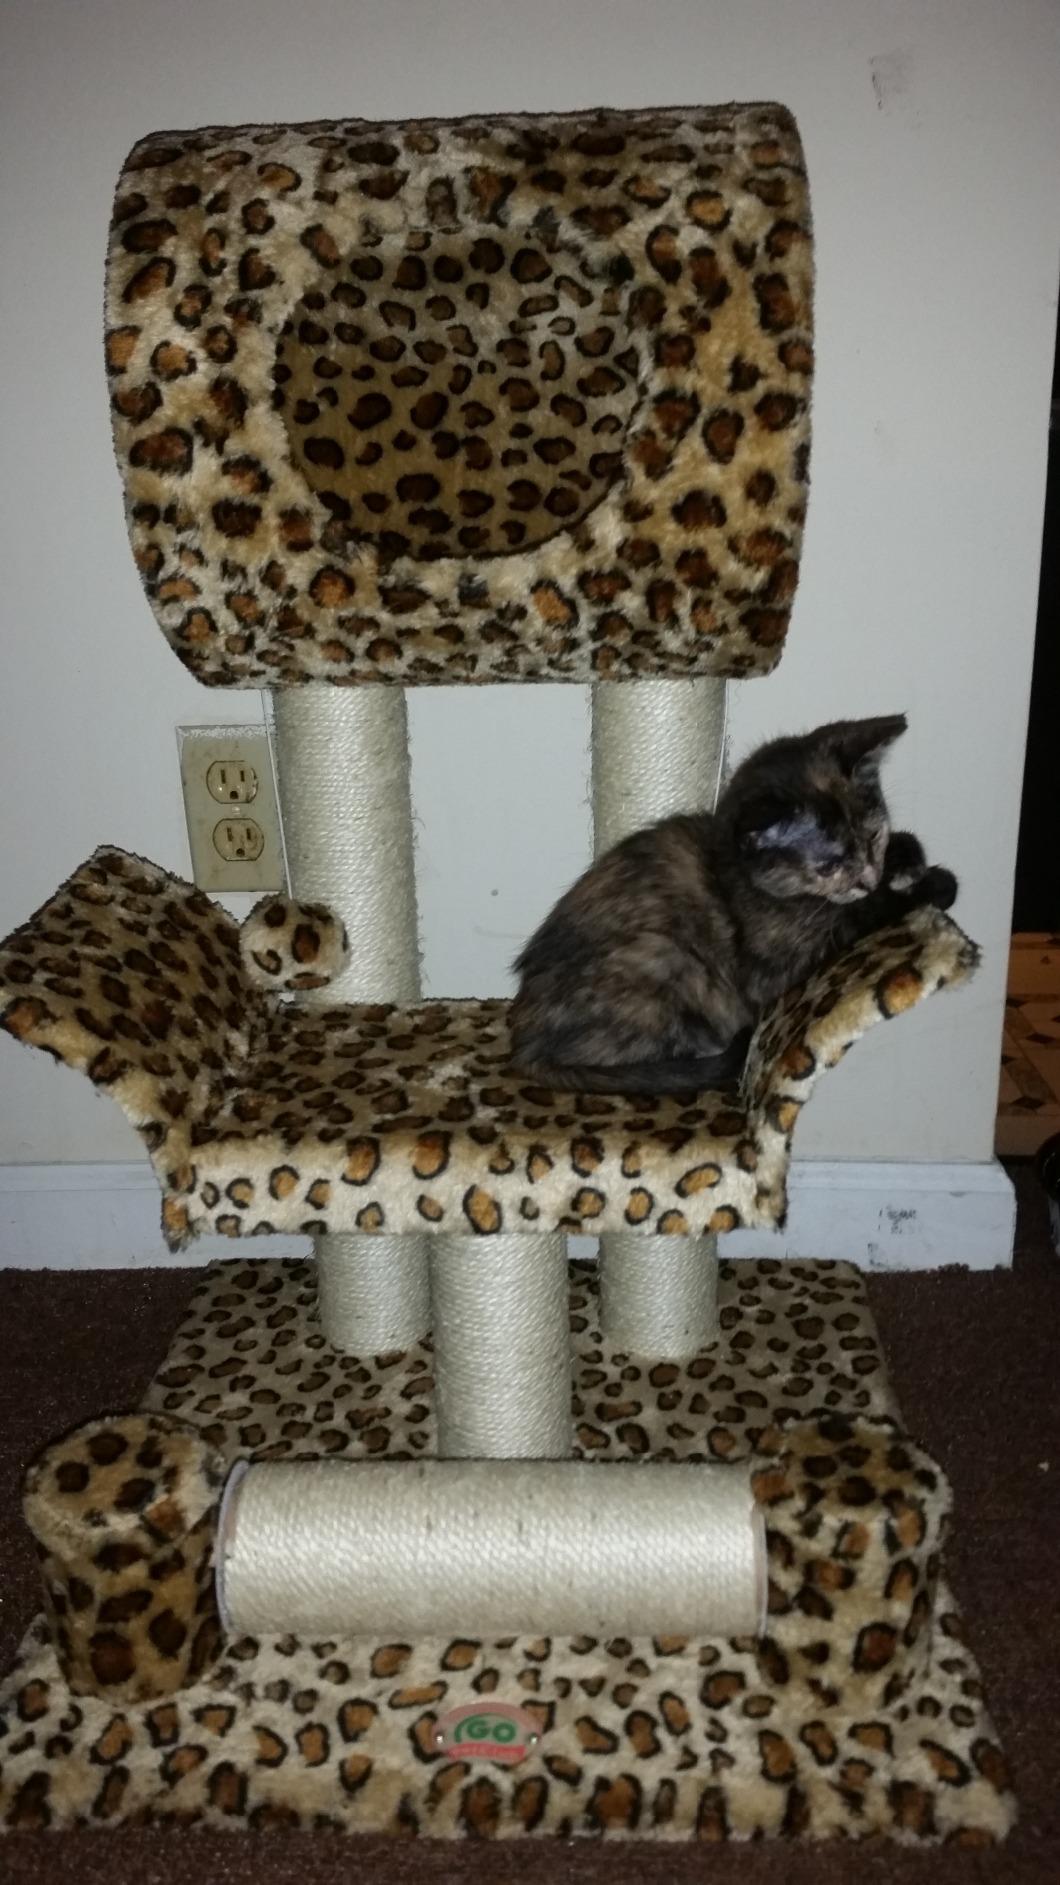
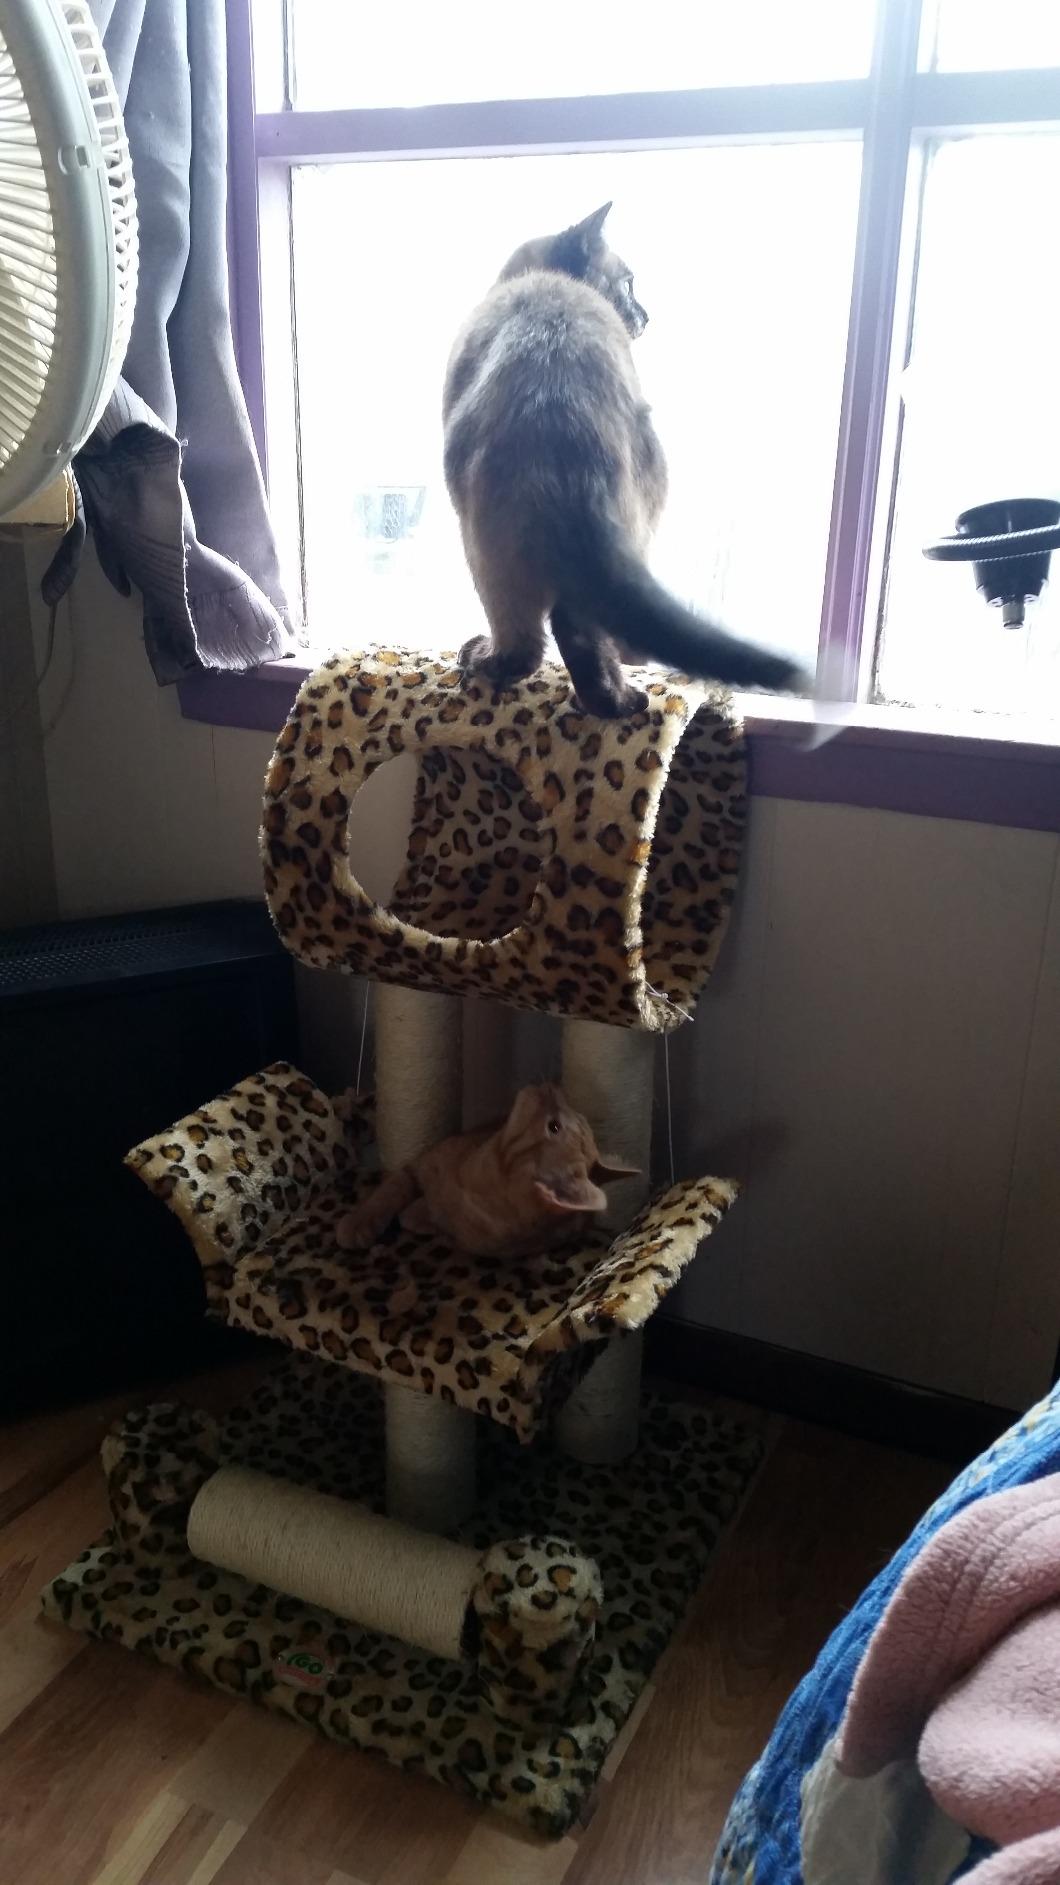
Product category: items_cat tree
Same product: yes